Hannah Simpson Grant

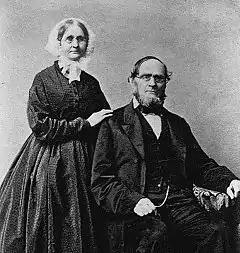
Hannah with husband Jesse

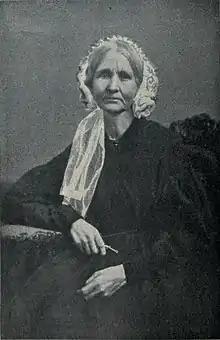
Hannah Simpson Grant

Hannah married Jesse Root Grant on June 25, 1821, and settled into a modest, though attractive, house near the Ohio River in Point Pleasant, Ohio. They were much admired by the townspeople there. Together they had six children – three boys and three girls. She gave birth to the first of her children, Ulysses, on April 27, 1822, about ten months after she was married. As firstborn children were traditionally received with wide family fanfare, deciding a name for her firstborn child became an involved family event for Hannah. Her husband, Jesse, and other family members all had enthusiastic ideas for a suitable name, and subsequently weeks elapsed before a name was chosen. It was finally decided that a name would be chosen by means of a ballot, i.e.by placing names in a hat, a method that Hannah was not very comfortable with. Realizing, however, that her son would likely return home without a name otherwise, Hannah acquiesced to the procedure.